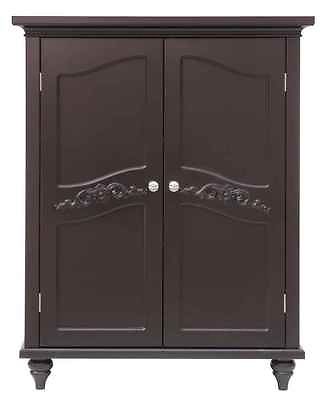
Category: cabinet